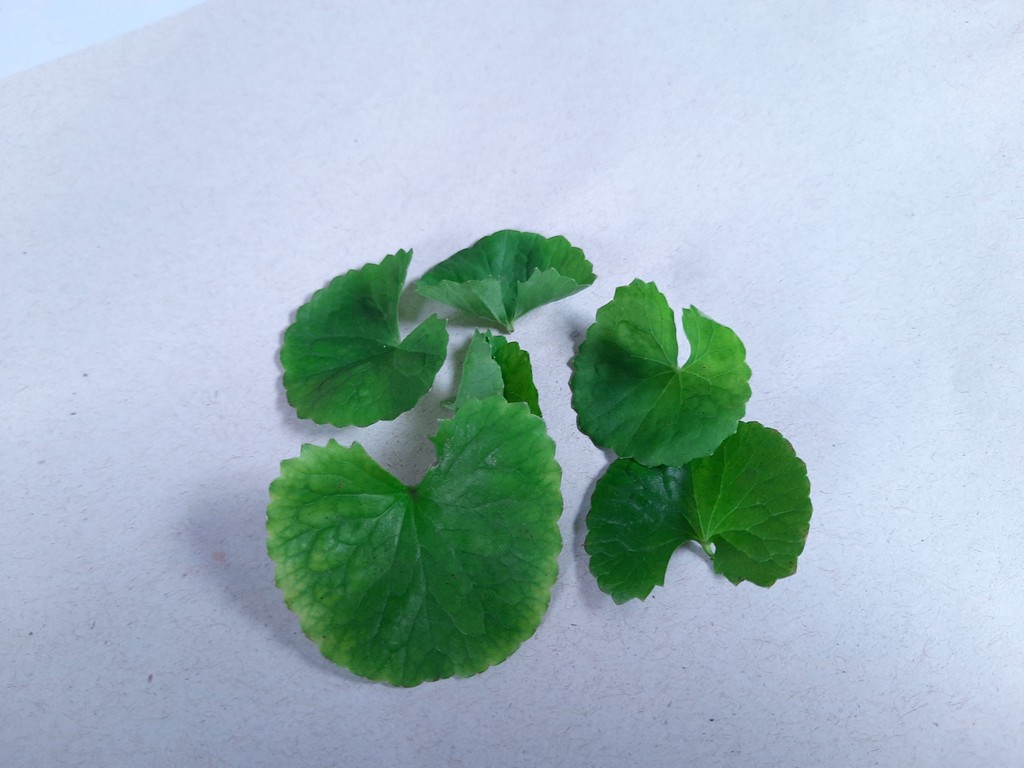
Label: Healthy